Wyoming Cowboys football

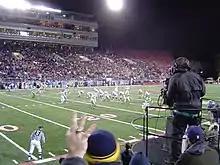
Wyoming defeated UCLA in the 2004 Las Vegas Bowl to end their six bowl game losing streak.

The Cowboys have appeared in 19 bowl games and have a record of ten wins and nine losses (10–9). Their most recent bowl appearance was a 30 - 27 overtime loss to Ohio in the 2022 Arizona Bowl. They will play the Toledo Rockets in the 2023 Arizona Bowl on December 30, 2023 for their 19th Bowl game.